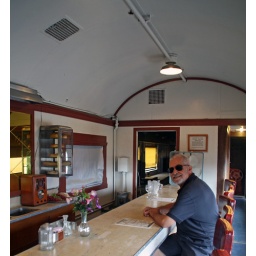
Spokane train museum - Richard in dining car